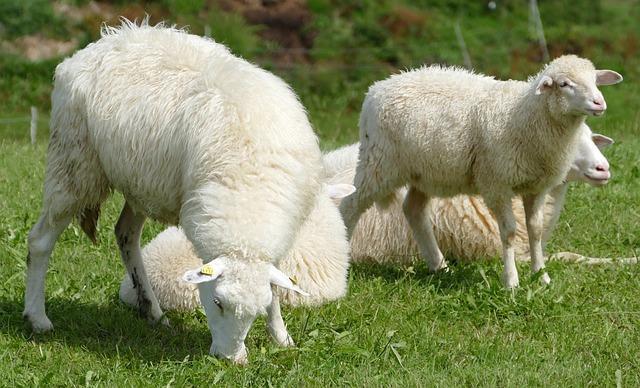
sheep